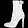
Label: Ankle boot